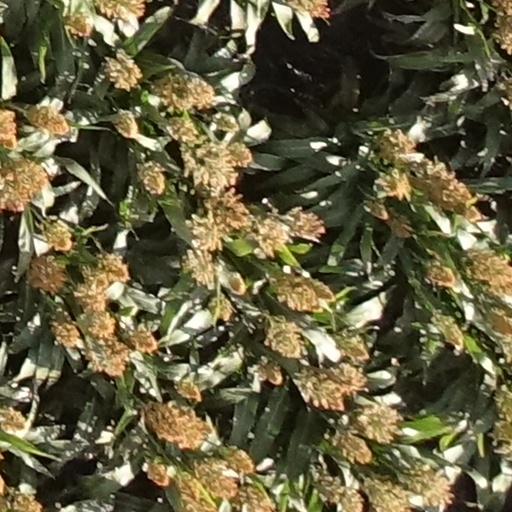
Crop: sorghum